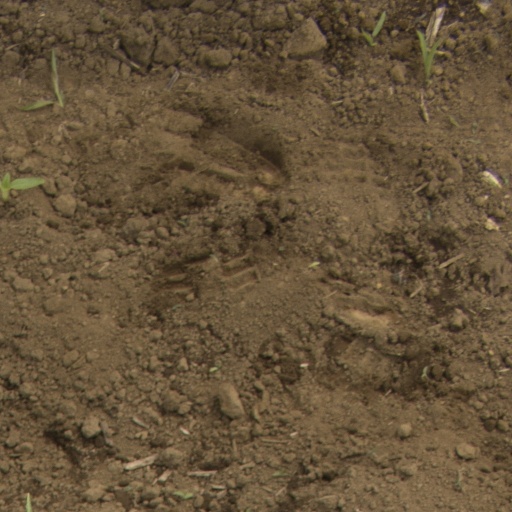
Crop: Jerusalem artichoke